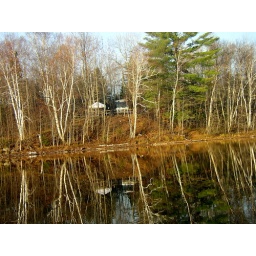
The bus reflecting in the water